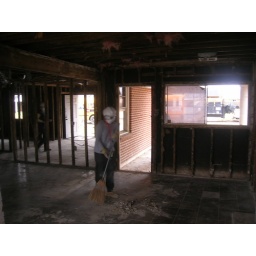
Janine finishes sweeping as this house is deemed done. The bus waits for us in the background.